Aichi Prefectural Government Office

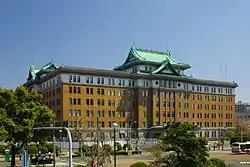
Main building of the Aichi Prefectural Office

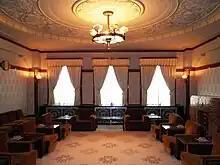
Room for honoured guests

The Aichi Prefectural Government Office (Japanese: 愛知県庁 Aichi Kenchō) is the main building of the government of Aichi Prefecture. It is located in the city of Nagoya.